Prominent women's sports leagues in the United States and Canada

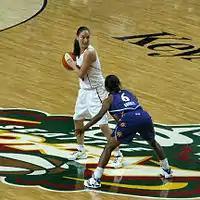
Sue Bird, a highly decorated player who played her entire career with the Seattle Storm, known for her leadership and clutch performances.

Professional women's basketball has been played in the United States since 1978. The first professional league was the Women's Pro Basketball League. The league played three seasons from the fall of 1978 to the spring of 1981.